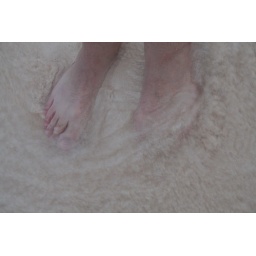
Kevin's feet in the water and sand